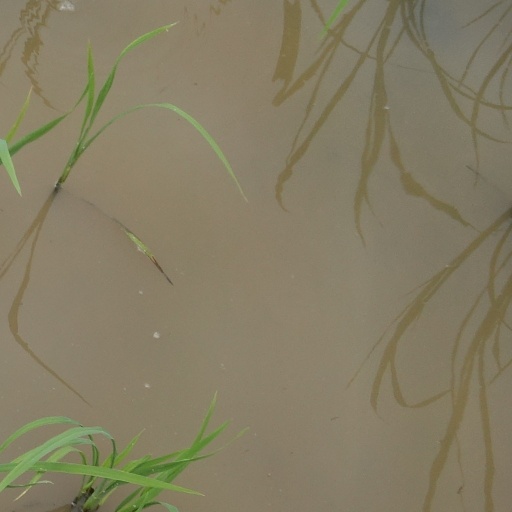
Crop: rice